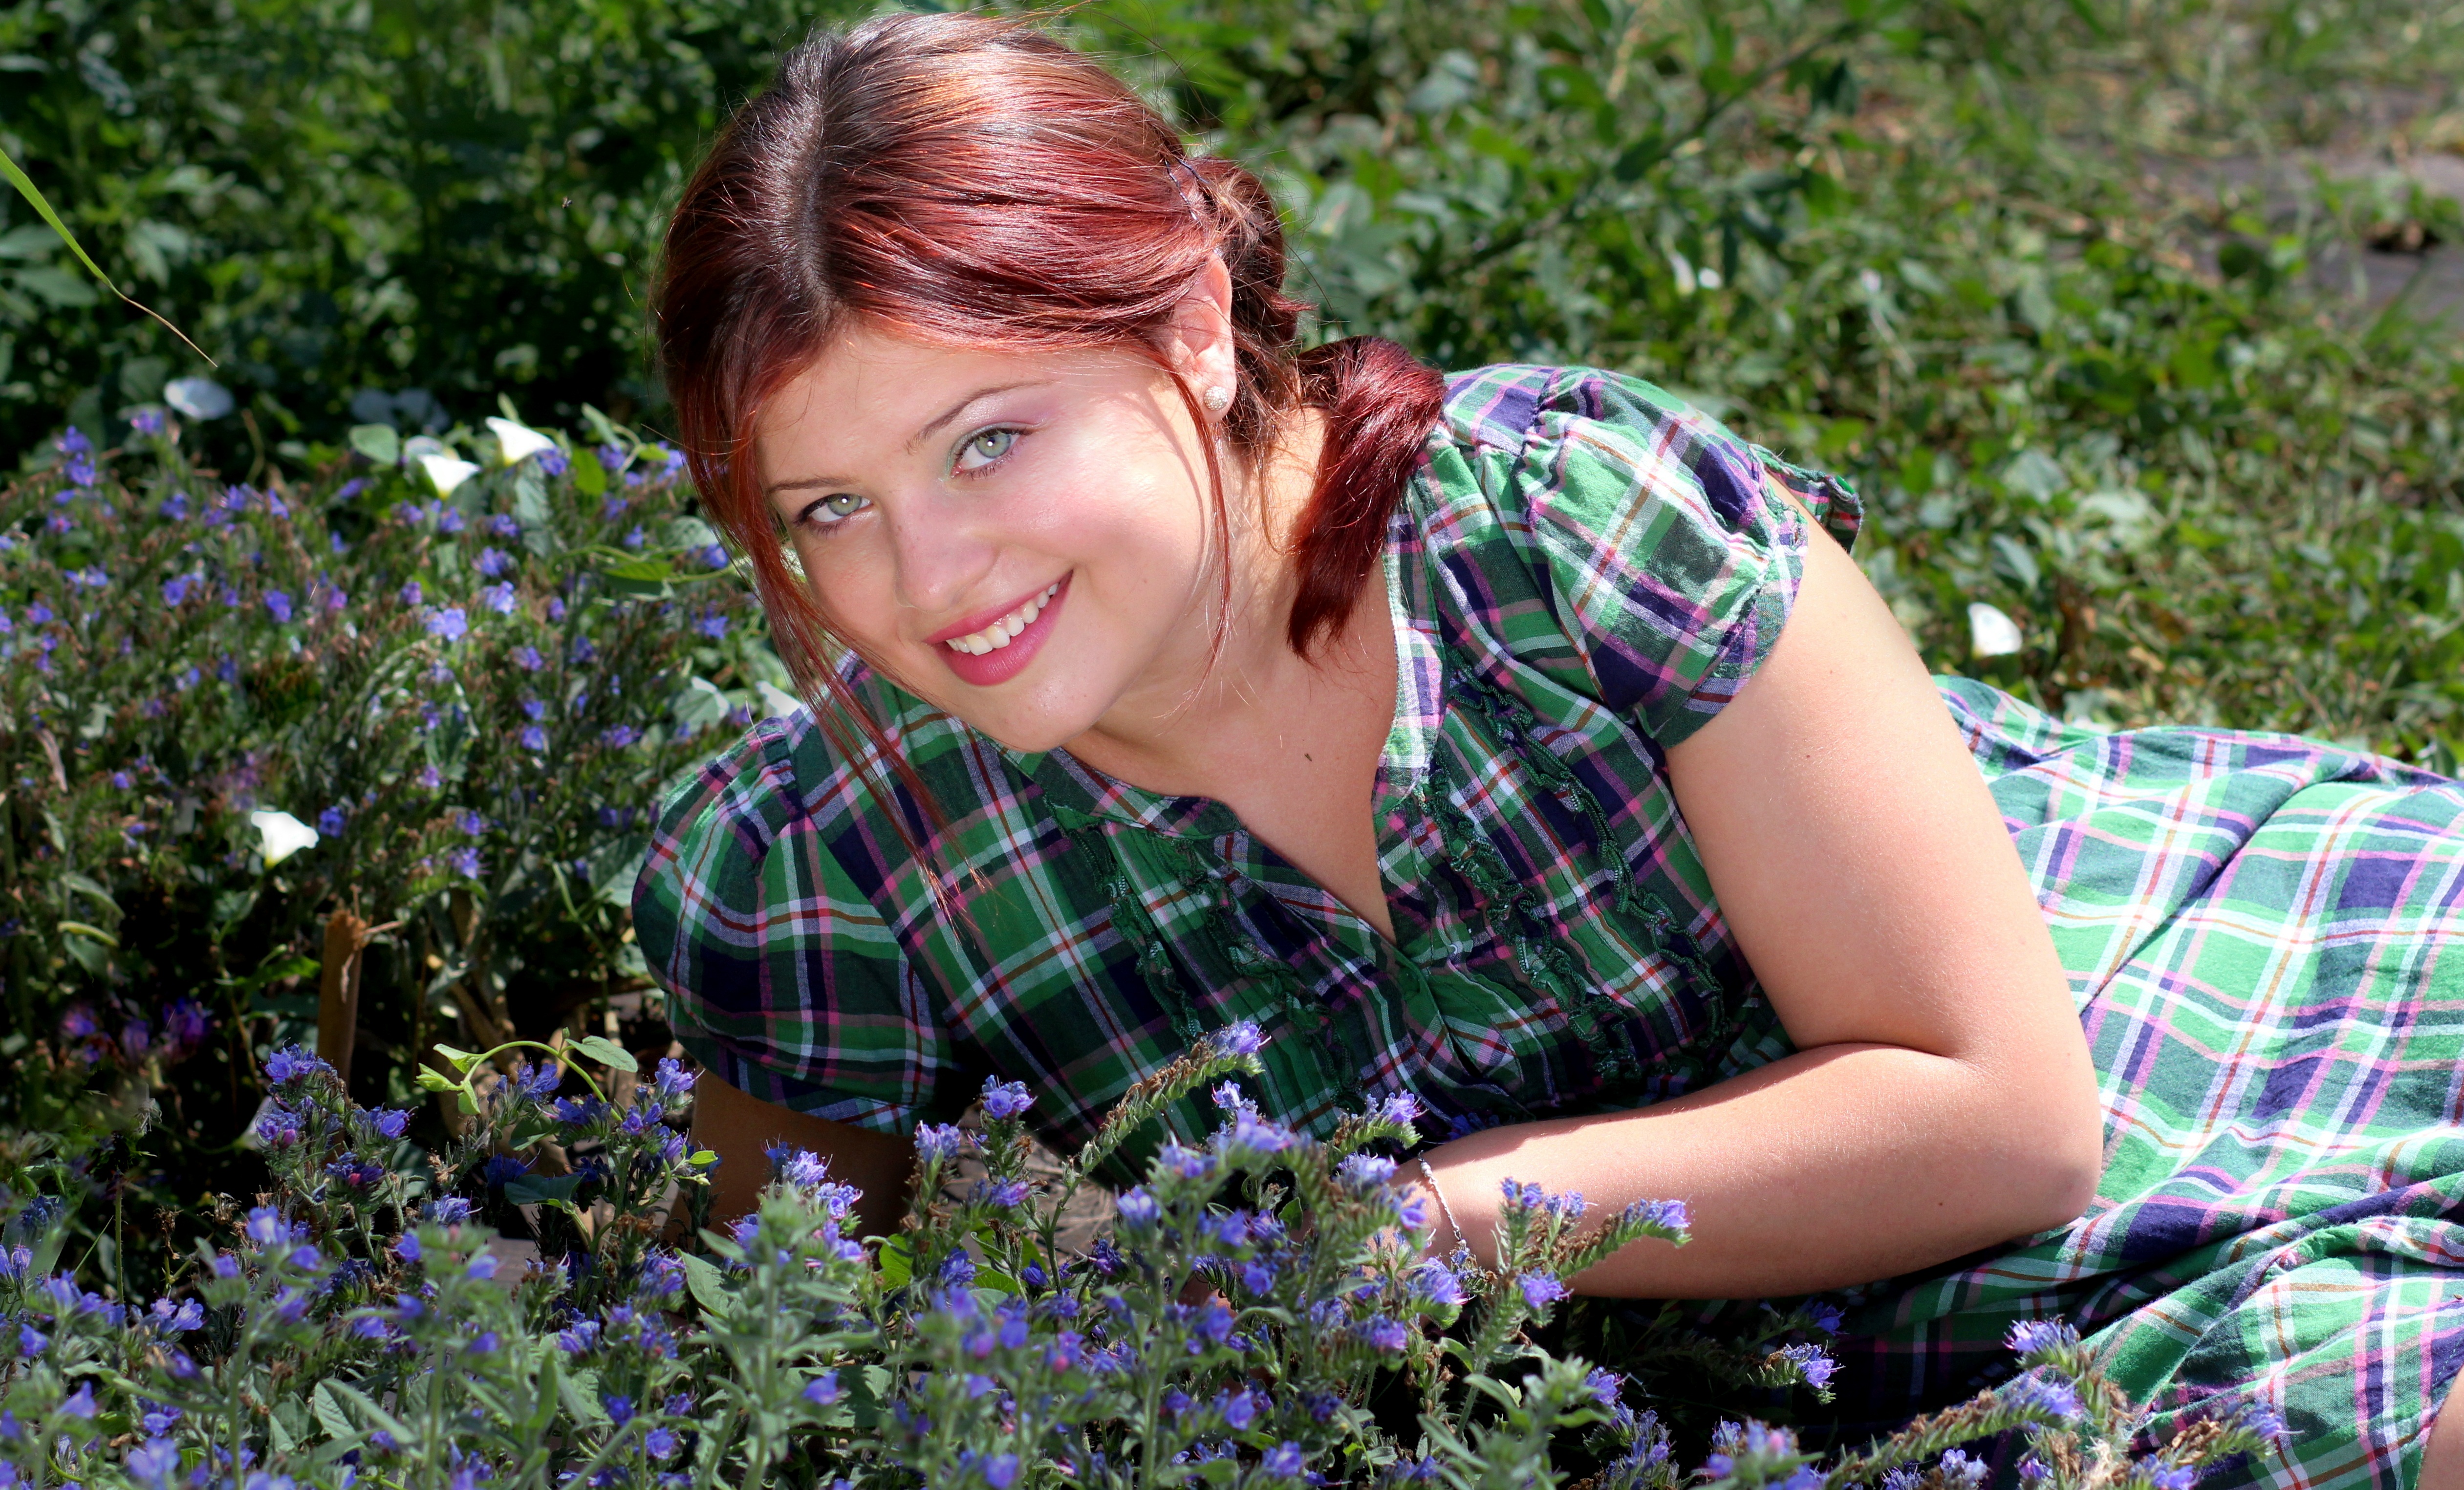
nature, grass, plant, girl, lawn, meadow, flower, spring, green, botany, garden, flora, red hair, flowers, beauty, flowering plant, green eyes, portrait photography